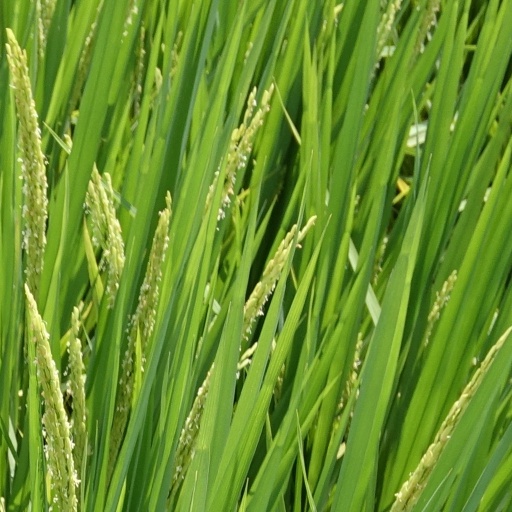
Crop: rice